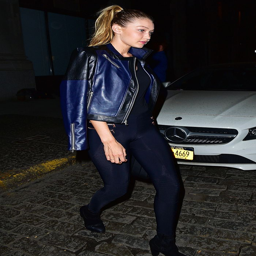
actor in a leather moto jacket + denim + booties